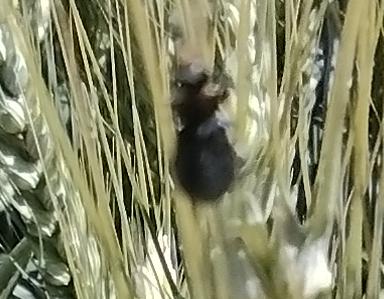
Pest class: predators